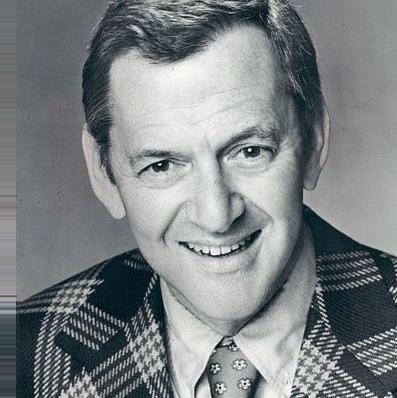
Age: 55